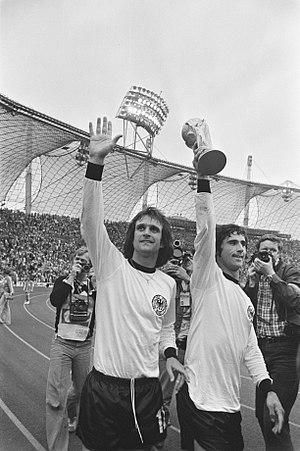
Wolfgang Overath est un footballeur allemand né le 29 septembre 1943 à Siegburg. Il évoluait au poste de milieu de terrain.
L'Équipe d'Allemagne de football remporte la coupe du monde de football de 1974.